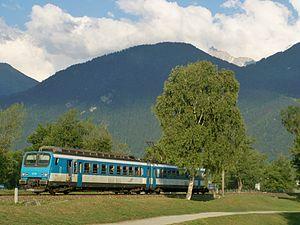
TER Rhône-Alpes tracté par une Z2 en provenance de Lyon (Rhône) et terminus à Saint-Gervais-les-Bains (Haute-Savoie) passe à proximité du lac de Passy après avoir quitté Sallanches.
La ligne de La Roche-sur-Foron à Saint-Gervais-les-Bains-Le Fayet est une ligne de chemin de fer française établie dans le département de la Haute-Savoie, en région Rhône-Alpes. À Saint-Gervais-les-Bains-Le Fayet elle est en correspondance avec la ligne de Saint-Gervais-les-Bains-Le Fayet à Vallorcine qui dessert les stations touristiques de la haute vallée de l'Arve, en particulier Chamonix.